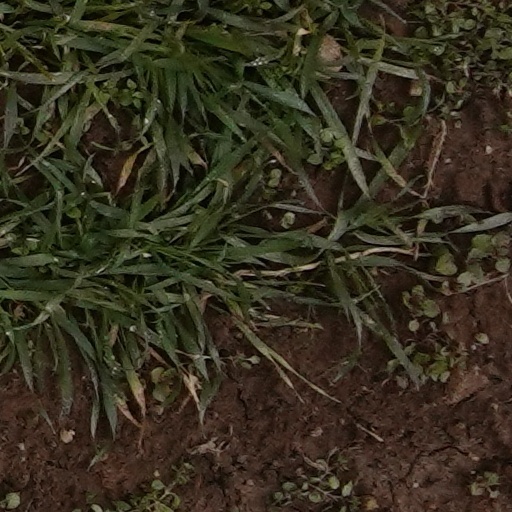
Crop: wheat